COVID-19 lockdowns

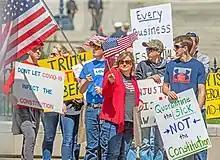
An anti-lockdown protest at the Ohio Statehouse in April 2020 amid the COVID-19 pandemic in the state

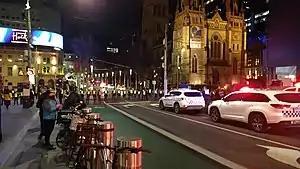
Police presence in Melbourne at an anti-lockdown protest

Some economists supported increased government funding for mitigation efforts, even at the cost of tolerating a very large economic contraction. They agreed that lockdowns should continue until the threat of resurgence has declined, even when considering only the economic impact. There was a general agreement, at least in some economic circles, that "severe lockdowns — including closing non-essential businesses and strict limitations on people's movement — are likely to be better for the economy in the medium term than less aggressive measures".